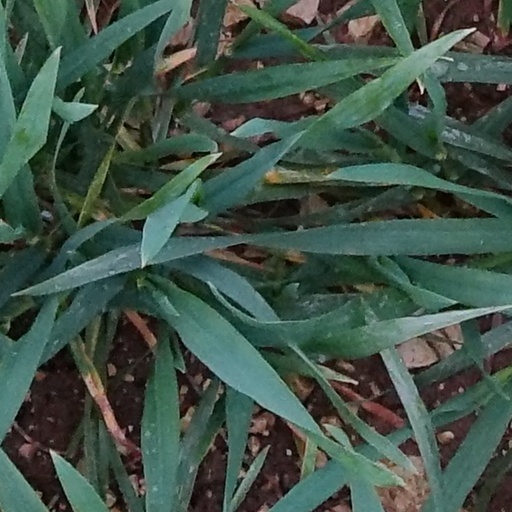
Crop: wheat